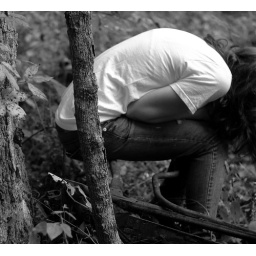
&lt;i&gt;Cellophane flowers of yellow and green,Towering over your head.Look for the girl with the sun in her eyes,And she's gone.&lt;/i&gt;